Winterberg Commando

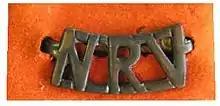
UDF era National Reserve of Volunteers shoulder tab

The units area of responsibility was significantly large on the outset, and two further commandos namely Katberg and Midland Commandos were developed. Katberg Commando was again reincorporated with the Winterberg Commando in 1979.